Human Services Center

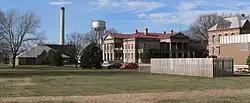
The Hospital as seen from the south, showing the power plant, the administration and the water tower.

The Human Services Center in Yankton, South Dakota is a psychiatric hospital that was built in 1882. It was listed on the National Register of Historic Places in 1980.